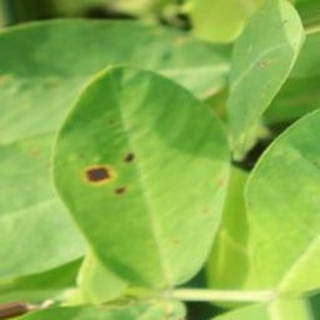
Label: groundnut_early_leaf_spot